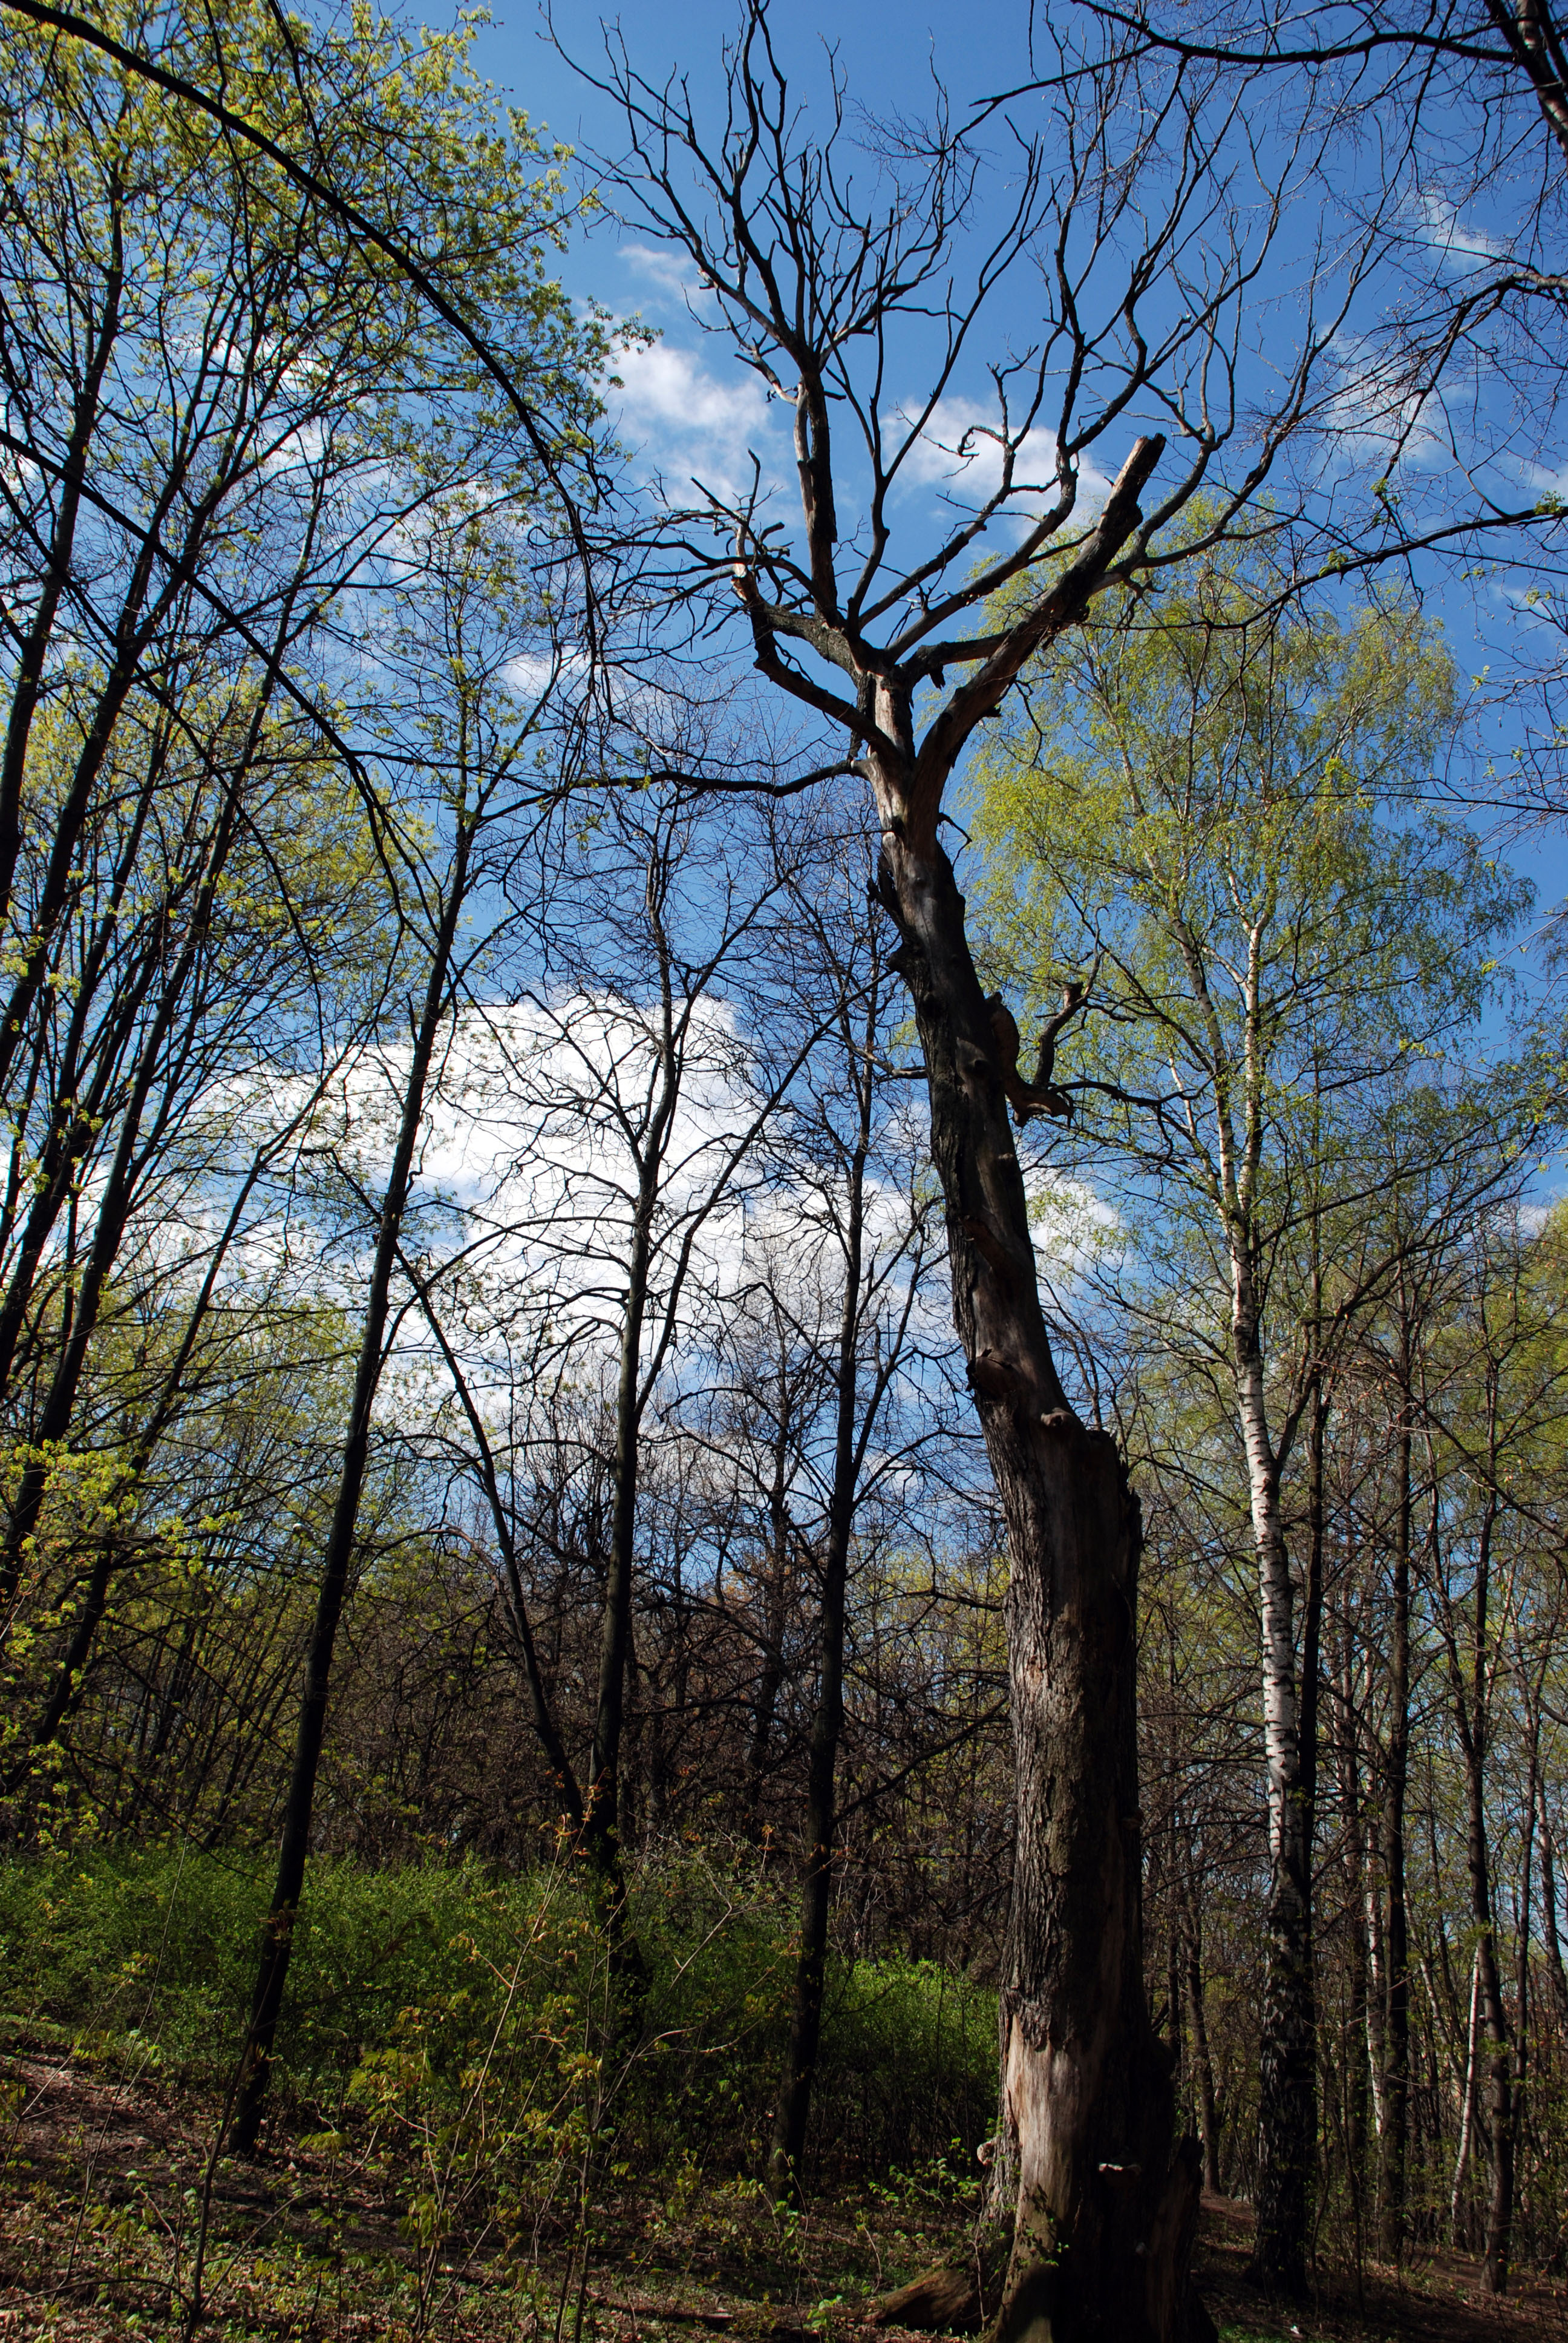
landscape, tree, nature, forest, wilderness, branch, plant, sunlight, leaf, flower, autumn, park, nikon, season, deciduous, grove, woodland, d80, habitat, ecosystem, mywinners, nikond80, biome, natural environment, woody plant